Answer in natural language. Considering the relative positions, where is Television (marked B) with respect to dining table (marked C)? Choose between the following options: left or right
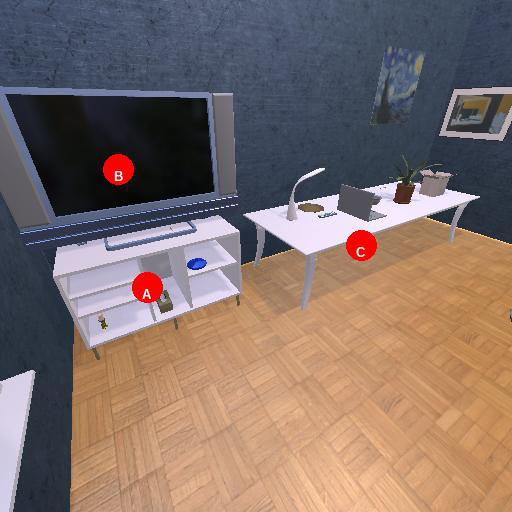
<answer>left</answer>